Smoke over Birkenau

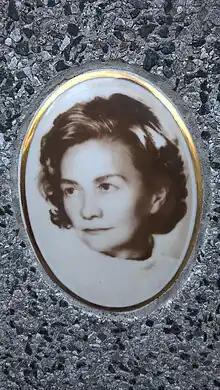
Portrait of Szmaglewska

Seweryna Szmaglewska was an inmate of the Auschwitz-Birkenau concentration camp during World War II in the years 1942–1945. She began her work on the book shortly after she was liberated, describing her reasons as her duty to her fellow inmates, many of whom perished in the camp, and the need to educate the world about Nazi crimes, which she felt Germans would try to hide, given her experience of the powerful Nazi propaganda before and during the war. The book was completed by the summer of 1945 and was published in December that year in Poland by the Czytelnik Publishing House and in United States by Henry Holt and Company.